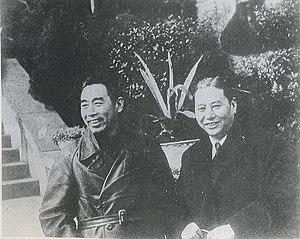
Chang Chun, aussi appelé Zhang Yuejun, né le 9 mai 1889 et décédé le 14 décembre 1990, est le Premier ministre de la république de Chine de 1947 à 1948 et un membre important du Kuomintang. Il sert comme secrétaire général du président de la république de Chine de 1954 à 1972 et conseiller supérieur des présidents Tchang Kaï-chek, Yen Chia-kan, Chiang Ching-kuo, et Lee Teng-hui. Influencé par sa femme, Ma Yu-ying, il se convertit au christianisme dans les années 1930.